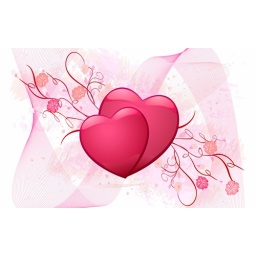
Lying in bed dog in forground  Original Filename: 83815952.jpg